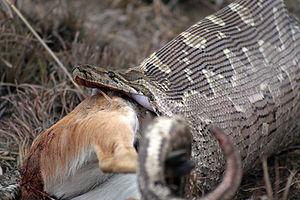
Python natalensis est une espèce de serpents de la famille des Pythonidae.